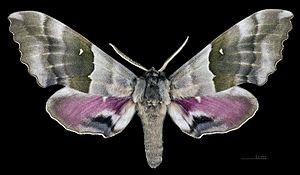
Le Sphinx du peuplier est une espèce nord-américaine d'insectes lépidoptères qui appartient à la famille des Sphingidae, à la sous-famille des Smerinthinae et à la tribu des Smerinthini.